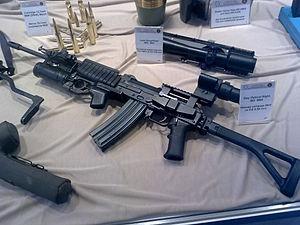
Le Zastava M21 est un fusil d'assaut moderne développé et fabriqué par la compagnie serbe Zatasva arms. Le M21 est conçu sur la base du AK-74M et du Galil.